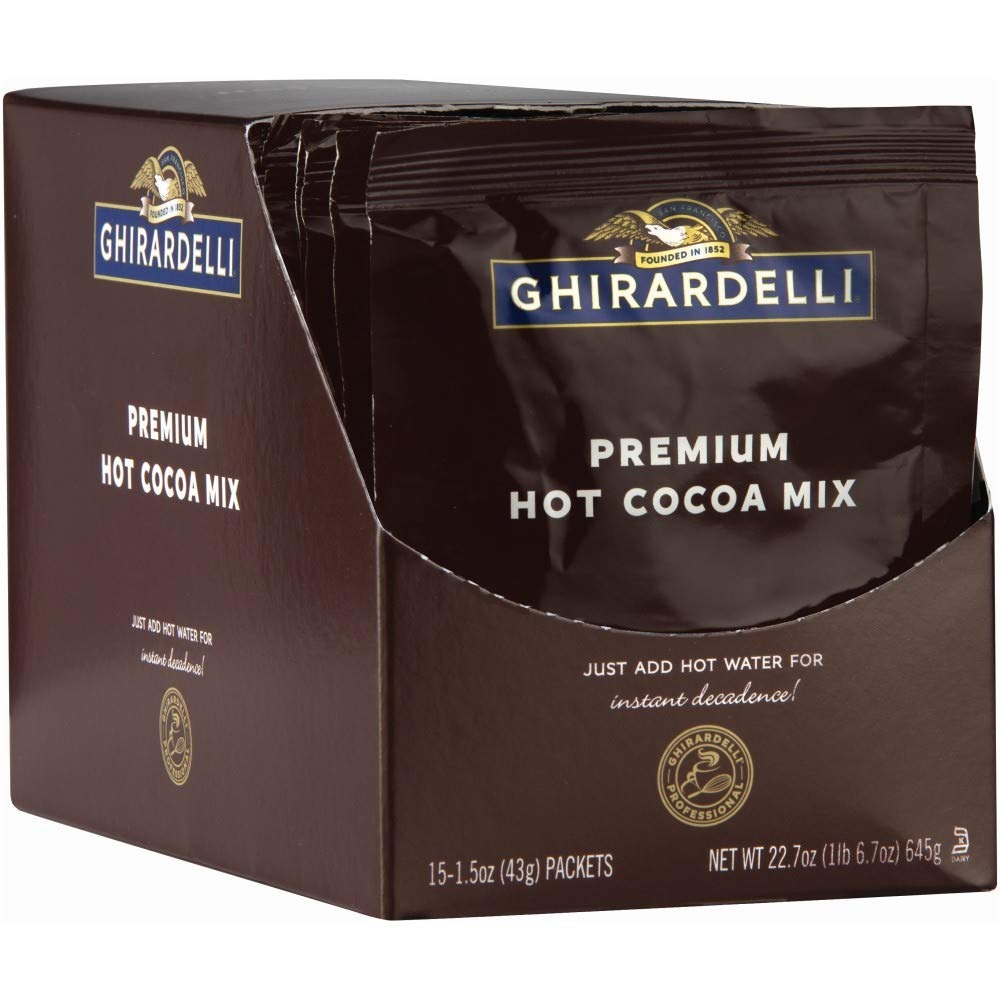
Item Name: Ghirardelli Premium Indulgence Hot Cocoa Mix, 1.5 oz (Pack of 15)
Bullet Point 1: 15 single-cup 1-1/2-ounce packets of gourmet hot cocoa mix
Bullet Point 2: Deep flavor of Ghirardelli premium hot chocolate
Bullet Point 3: Simply add hot water for a delicious, foolproof cup of hot cocoa
Bullet Point 4: Makes a great gift for any chocolate lover
Bullet Point 5: Made with high quality dutched cocoa and real milk powder; Kosher
Value: 22.5
Unit: Ounce

Price: 22.995